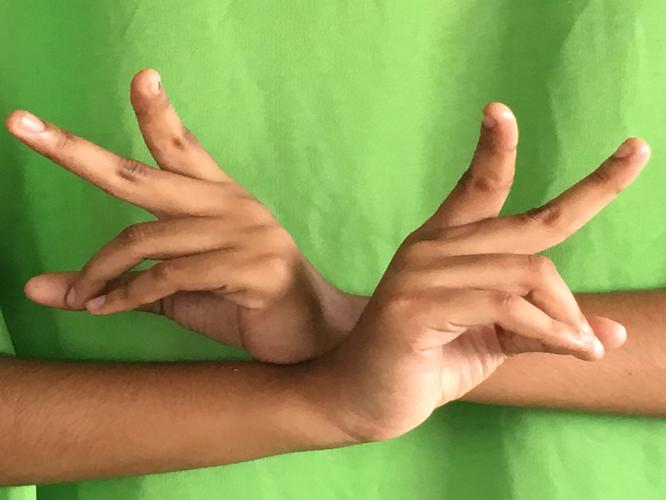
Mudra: Kartariswastika
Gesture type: double_hand